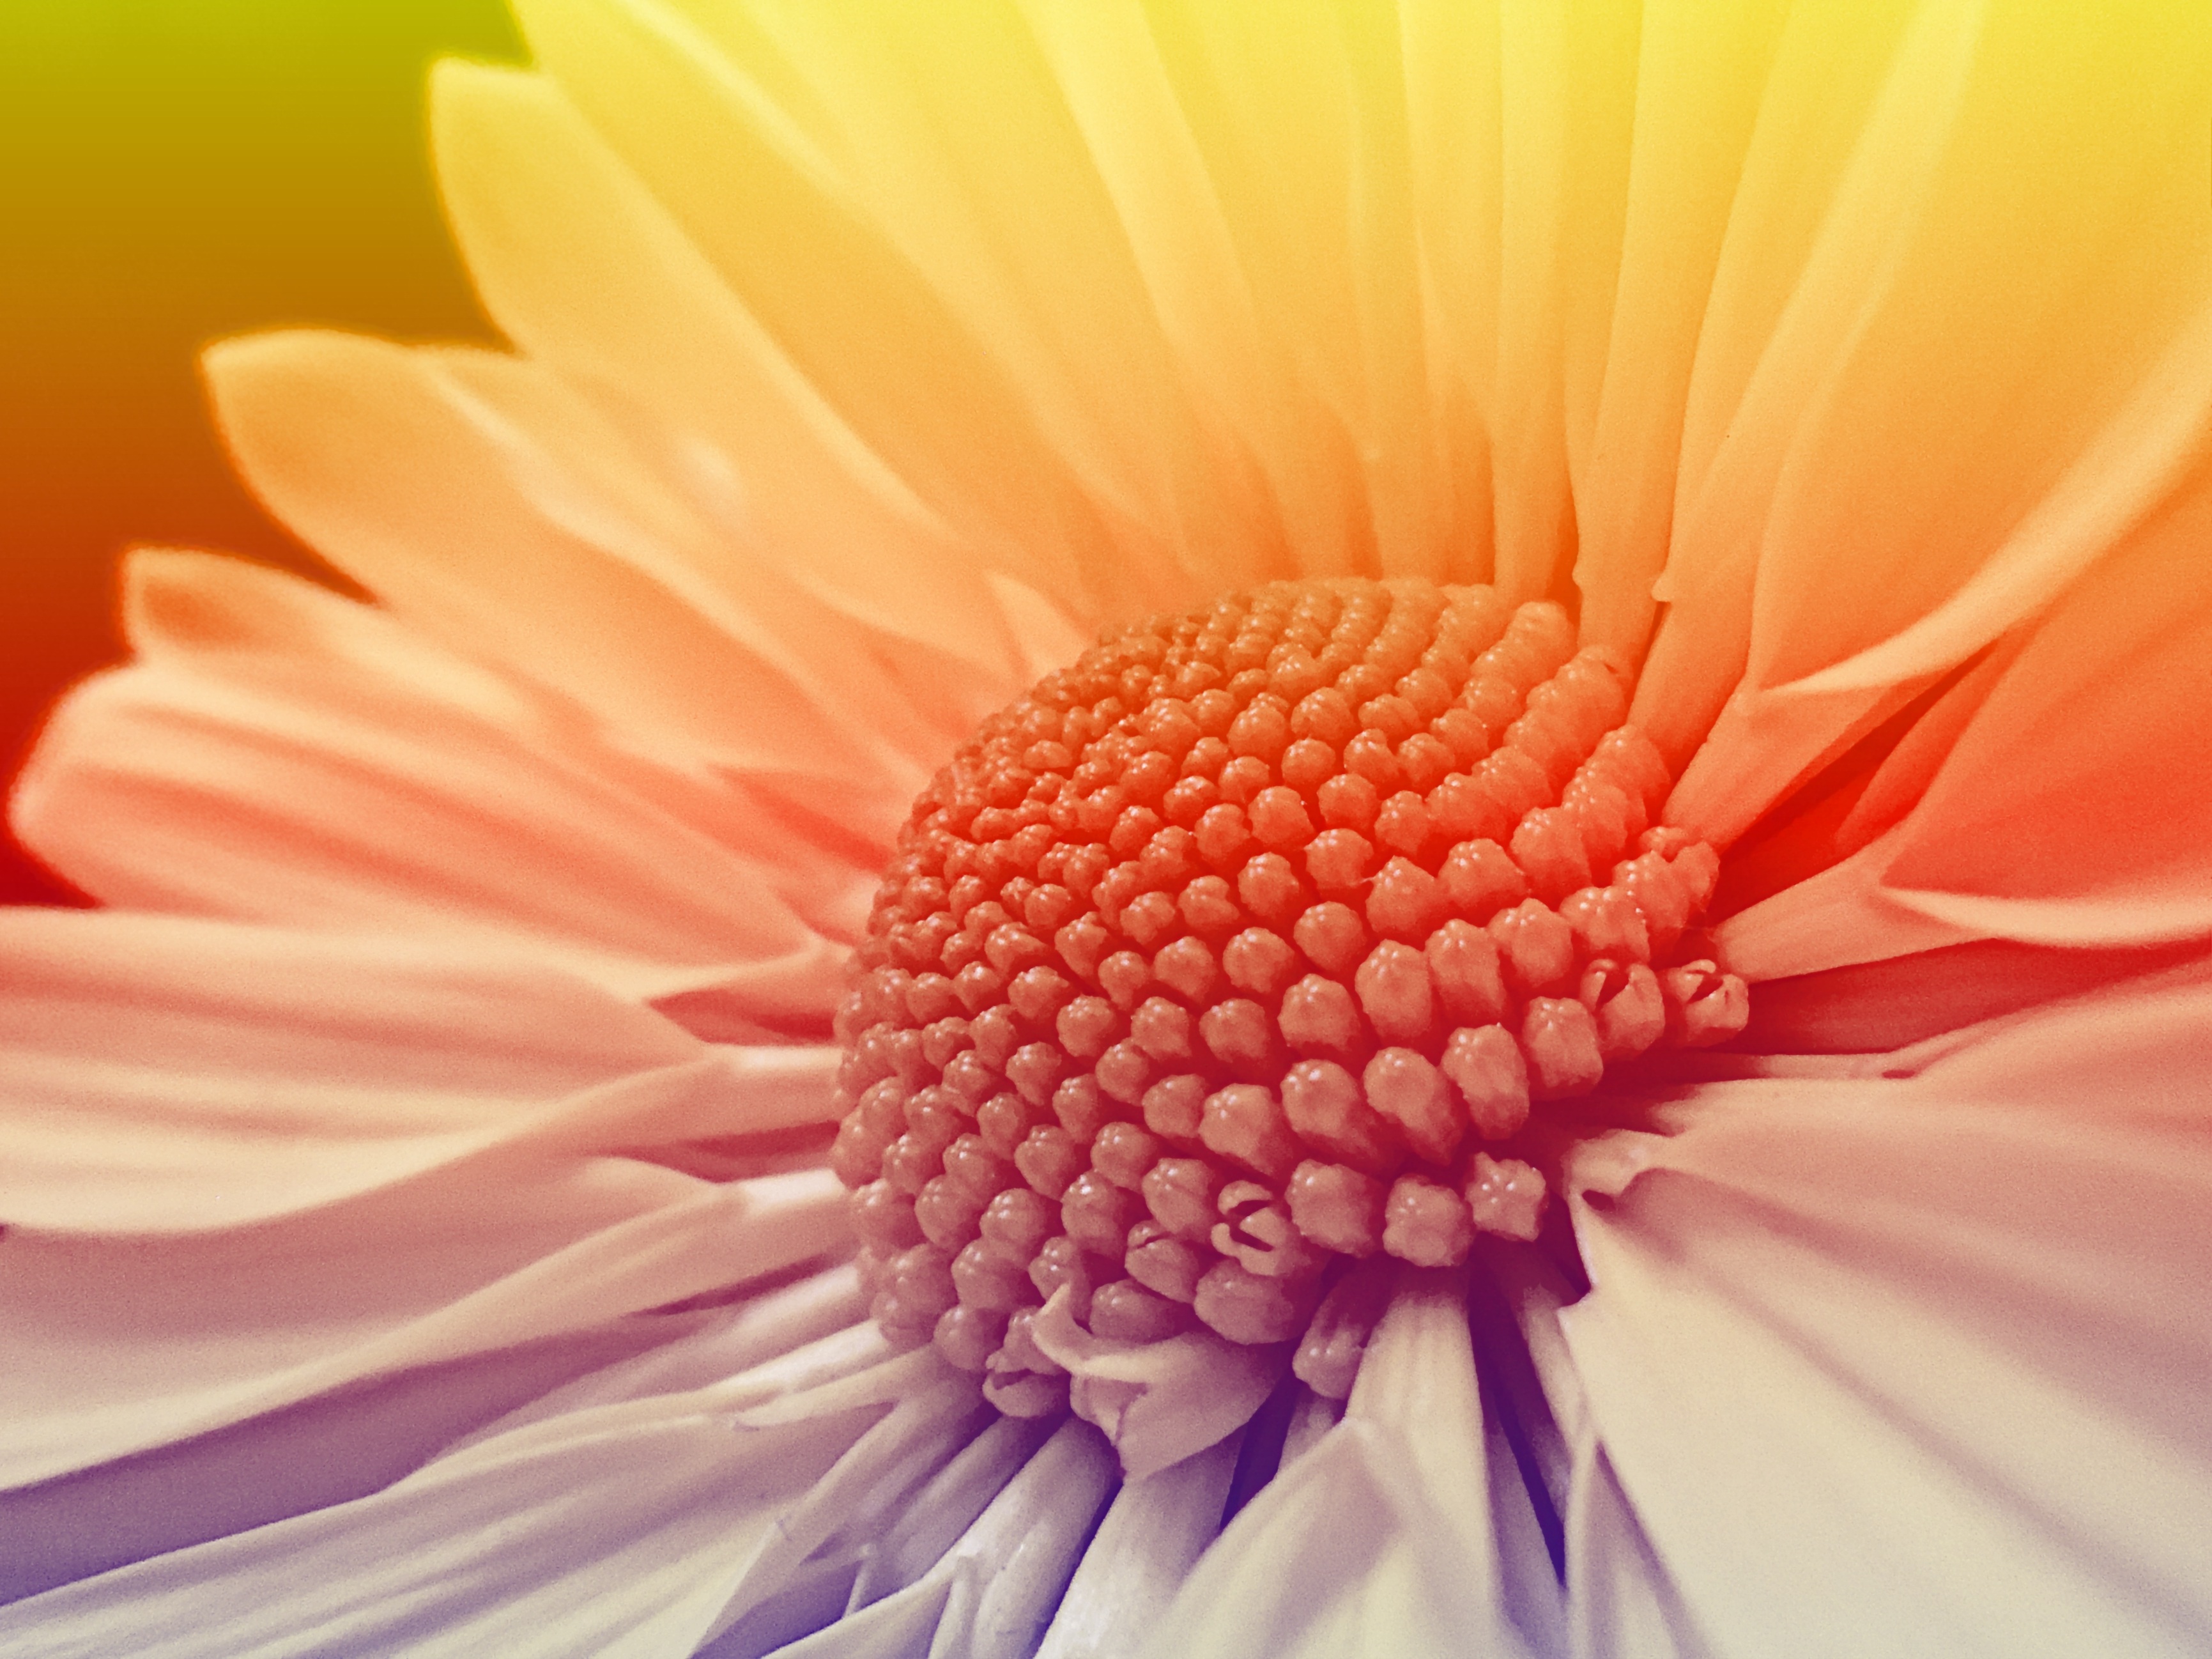
nature, blossom, plant, photography, flower, petal, bloom, daisy, color, colorful, pink, close, flora, close up, petals, detail, gerbera, macro photography, flowering plant, daisy family, summer flower, plant stem, land plant